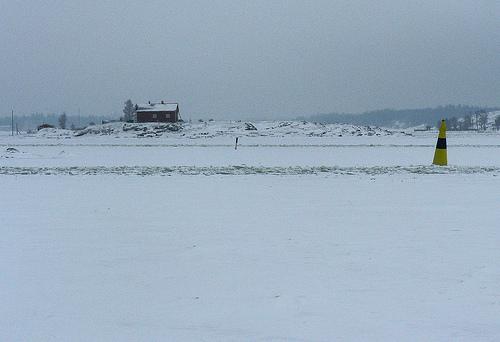
Weather: snow or frosty